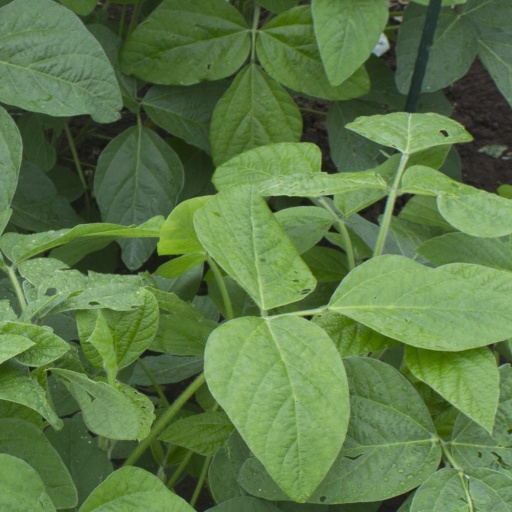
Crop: soybean